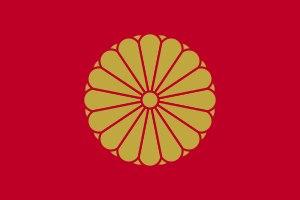
La maison impériale ou famille impériale du Japon, aussi nommée lignée Yamato, comprend les membres de la famille étendue de l’empereur du Japon qui conservent des obligations officielles, et dont les biens appartiennent au trône du chrysanthème et sont donc gérés par l’Agence de la maison impériale.
Le drapeau du Japon est un drapeau blanc avec un grand disque rouge en son centre. C'est le drapeau civil, le drapeau d'État, le pavillon marchand et le pavillon d'État du Japon. Il est connu sous le nom de Hinomaru, ou plus officiellement sous le nom de Nisshōki en japonais. Le rapport entre la hauteur et la largeur du drapeau est de 2:3, et le diamètre du disque est trois cinquièmes de la hauteur du drapeau.
Akihito est empereur du Japon, de la mort de son père, Hirohito, le 7 janvier 1989, à son abdication, le 30 avril 2019. Il est officiellement intronisé le 12 novembre 1990. La Constitution japonaise de 1947 limite son rôle à celui de « symbole de l'État et de l’unité du peuple japonais ». Avant son accession au trône du chrysanthème, qui marque la fin de l'ère Shōwa et le début de l'ère Heisei, il fut prince héritier pendant 37 ans de 1952 à 1989.
Naruhito, né à l'hôpital de la maison impériale, situé dans le jardin est du Kōkyo dans l'arrondissement de Chiyoda à Tokyo, le 23 février 1960, est le 126ᵉ empereur du Japon depuis le 1ᵉʳ mai 2019. Fils aîné de l'empereur Akihito et de son épouse, l'impératrice Michiko, il succède à son père au lendemain de l'abdication de celui-ci.